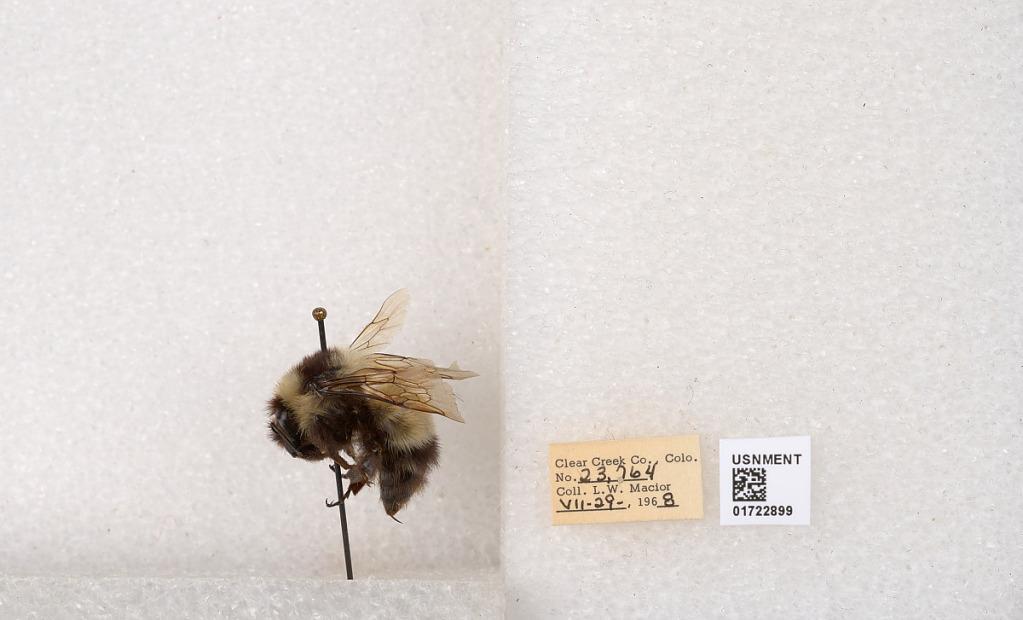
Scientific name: Bombus kirbyellus
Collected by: L. Macior
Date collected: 1968-7-29
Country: United States
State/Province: Colorado
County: Clear Creek
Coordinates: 39.6891, -105.644